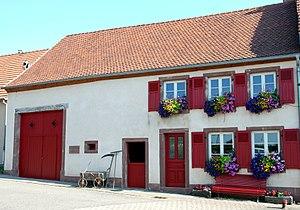
La plus ancienne maison du village construite vers 1790, rachetée par la commune en 2001 et réhabilitée par les Amis de la Maison des Arts et des Traditions
Rouhling est une commune française située dans le département de la Moselle et le bassin de vie de la Moselle-Est, en région Grand Est.